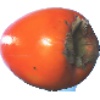
Label: kaki